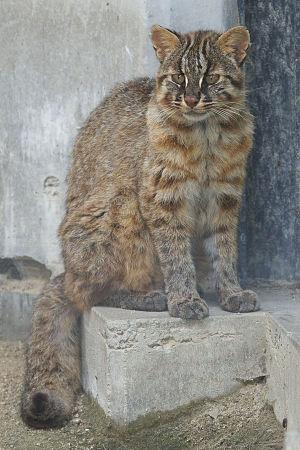
Le Chat de Tsushima est une population de Chats-léopards de Sibérie se trouvant exclusivement sur l'île de Tsushima dans la préfecture de Nagasaki au Japon. En déclin constant depuis les années 1970, la population est protégée par la législation japonaise en tant que mammifère en danger critique d'extinction. Un programme d'élevage en captivité est mené dans les zoos japonais pour maintenir une population pérenne.